Gerolamo Cardano

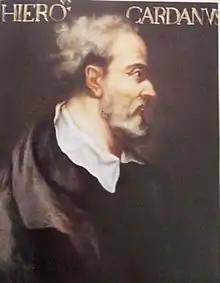
Portrait of Cardano on display at the School of Mathematics and Statistics, University of St Andrews

Cardano was born on 24 September 1501 in Pavia, Lombardy, the illegitimate child of Fazio Cardano, a mathematically gifted jurist, lawyer, and close friend of Leonardo da Vinci. In his autobiography, Cardano wrote that his mother, Chiara Micheri, had taken "various abortive medicines" to terminate the pregnancy; he said: "I was taken by violent means from my mother; I was almost dead." She was in labour for three days. Shortly before his birth, his mother had to move from Milan to Pavia to escape the Plague; her three other children died from the disease.